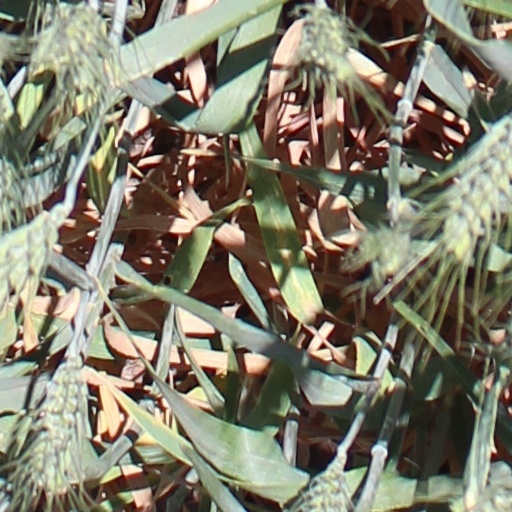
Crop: wheat